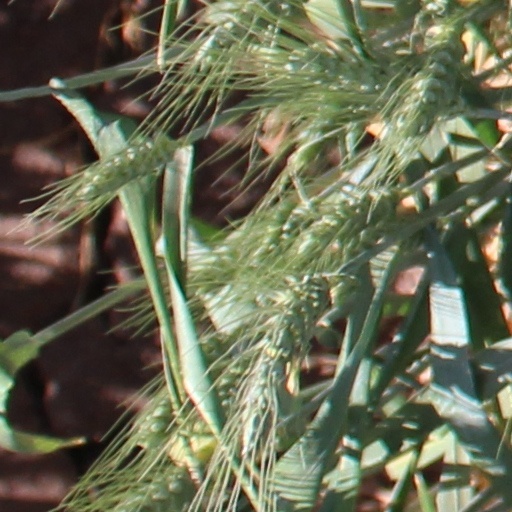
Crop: wheat